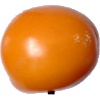
Label: Tomato Yellow 1